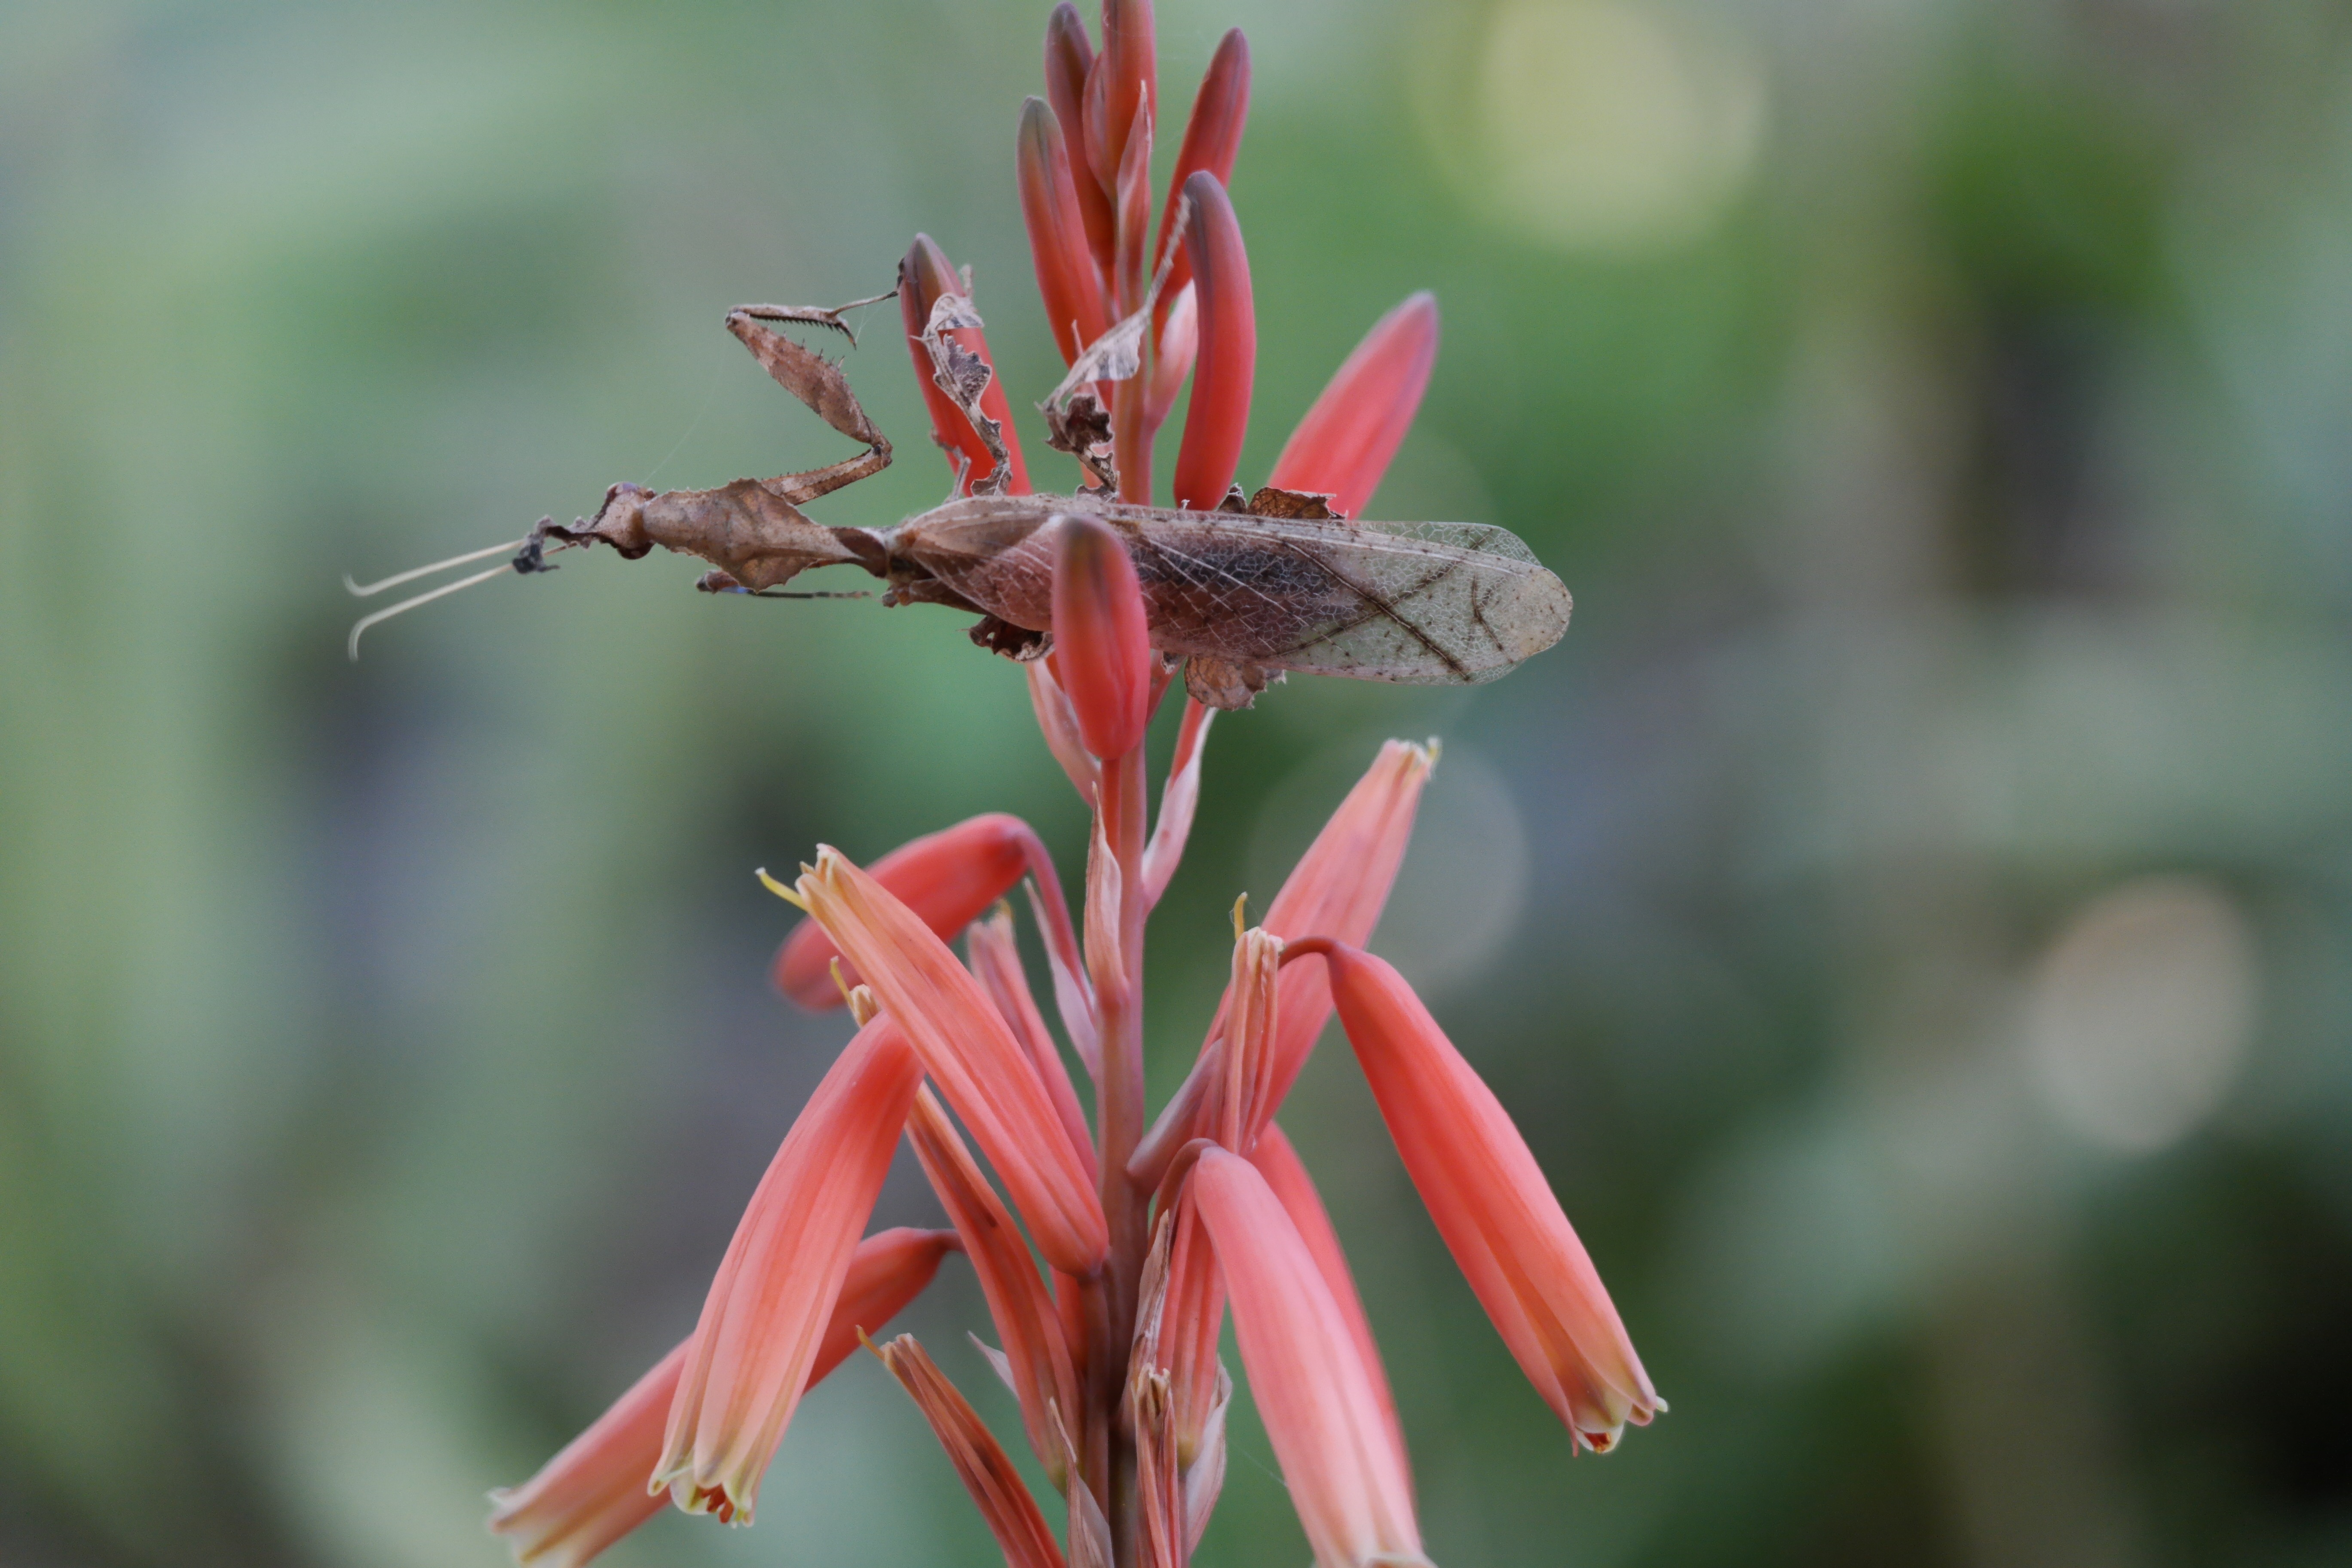
nature, outdoor, plant, leaf, flower, wildlife, wild, praying mantis, insect, small, bug, botany, flora, invertebrate, life, camo, wildflower, close up, camouflage, entomology, shrub, thorax, antennae, macro photography, flowering plant, plant stem, land plant, castilleja, ghost mantis